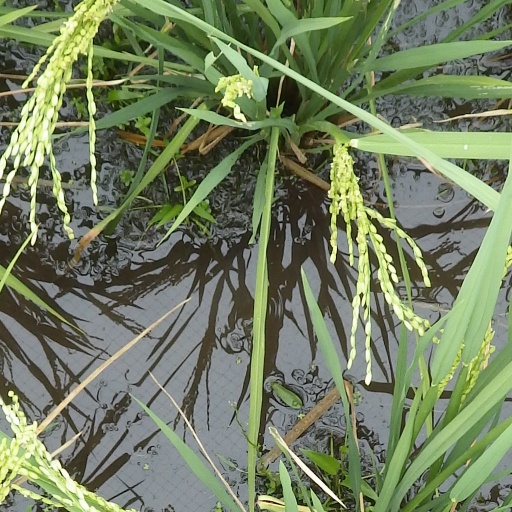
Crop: rice